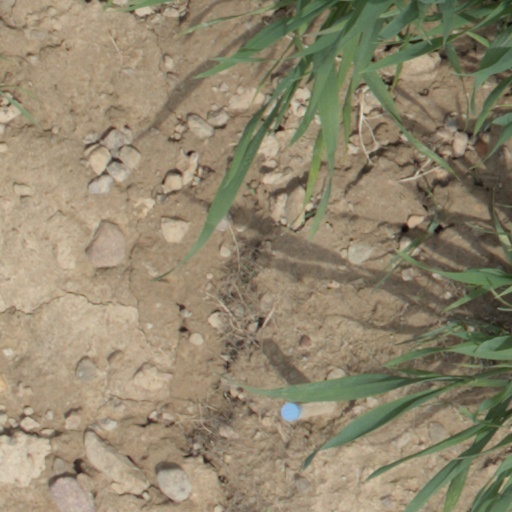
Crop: wheat